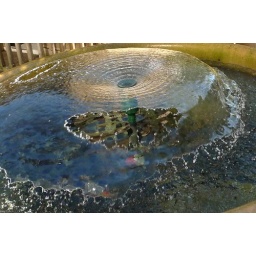
Someone explain the physics of this inverted bowl of water broken in places. Please.